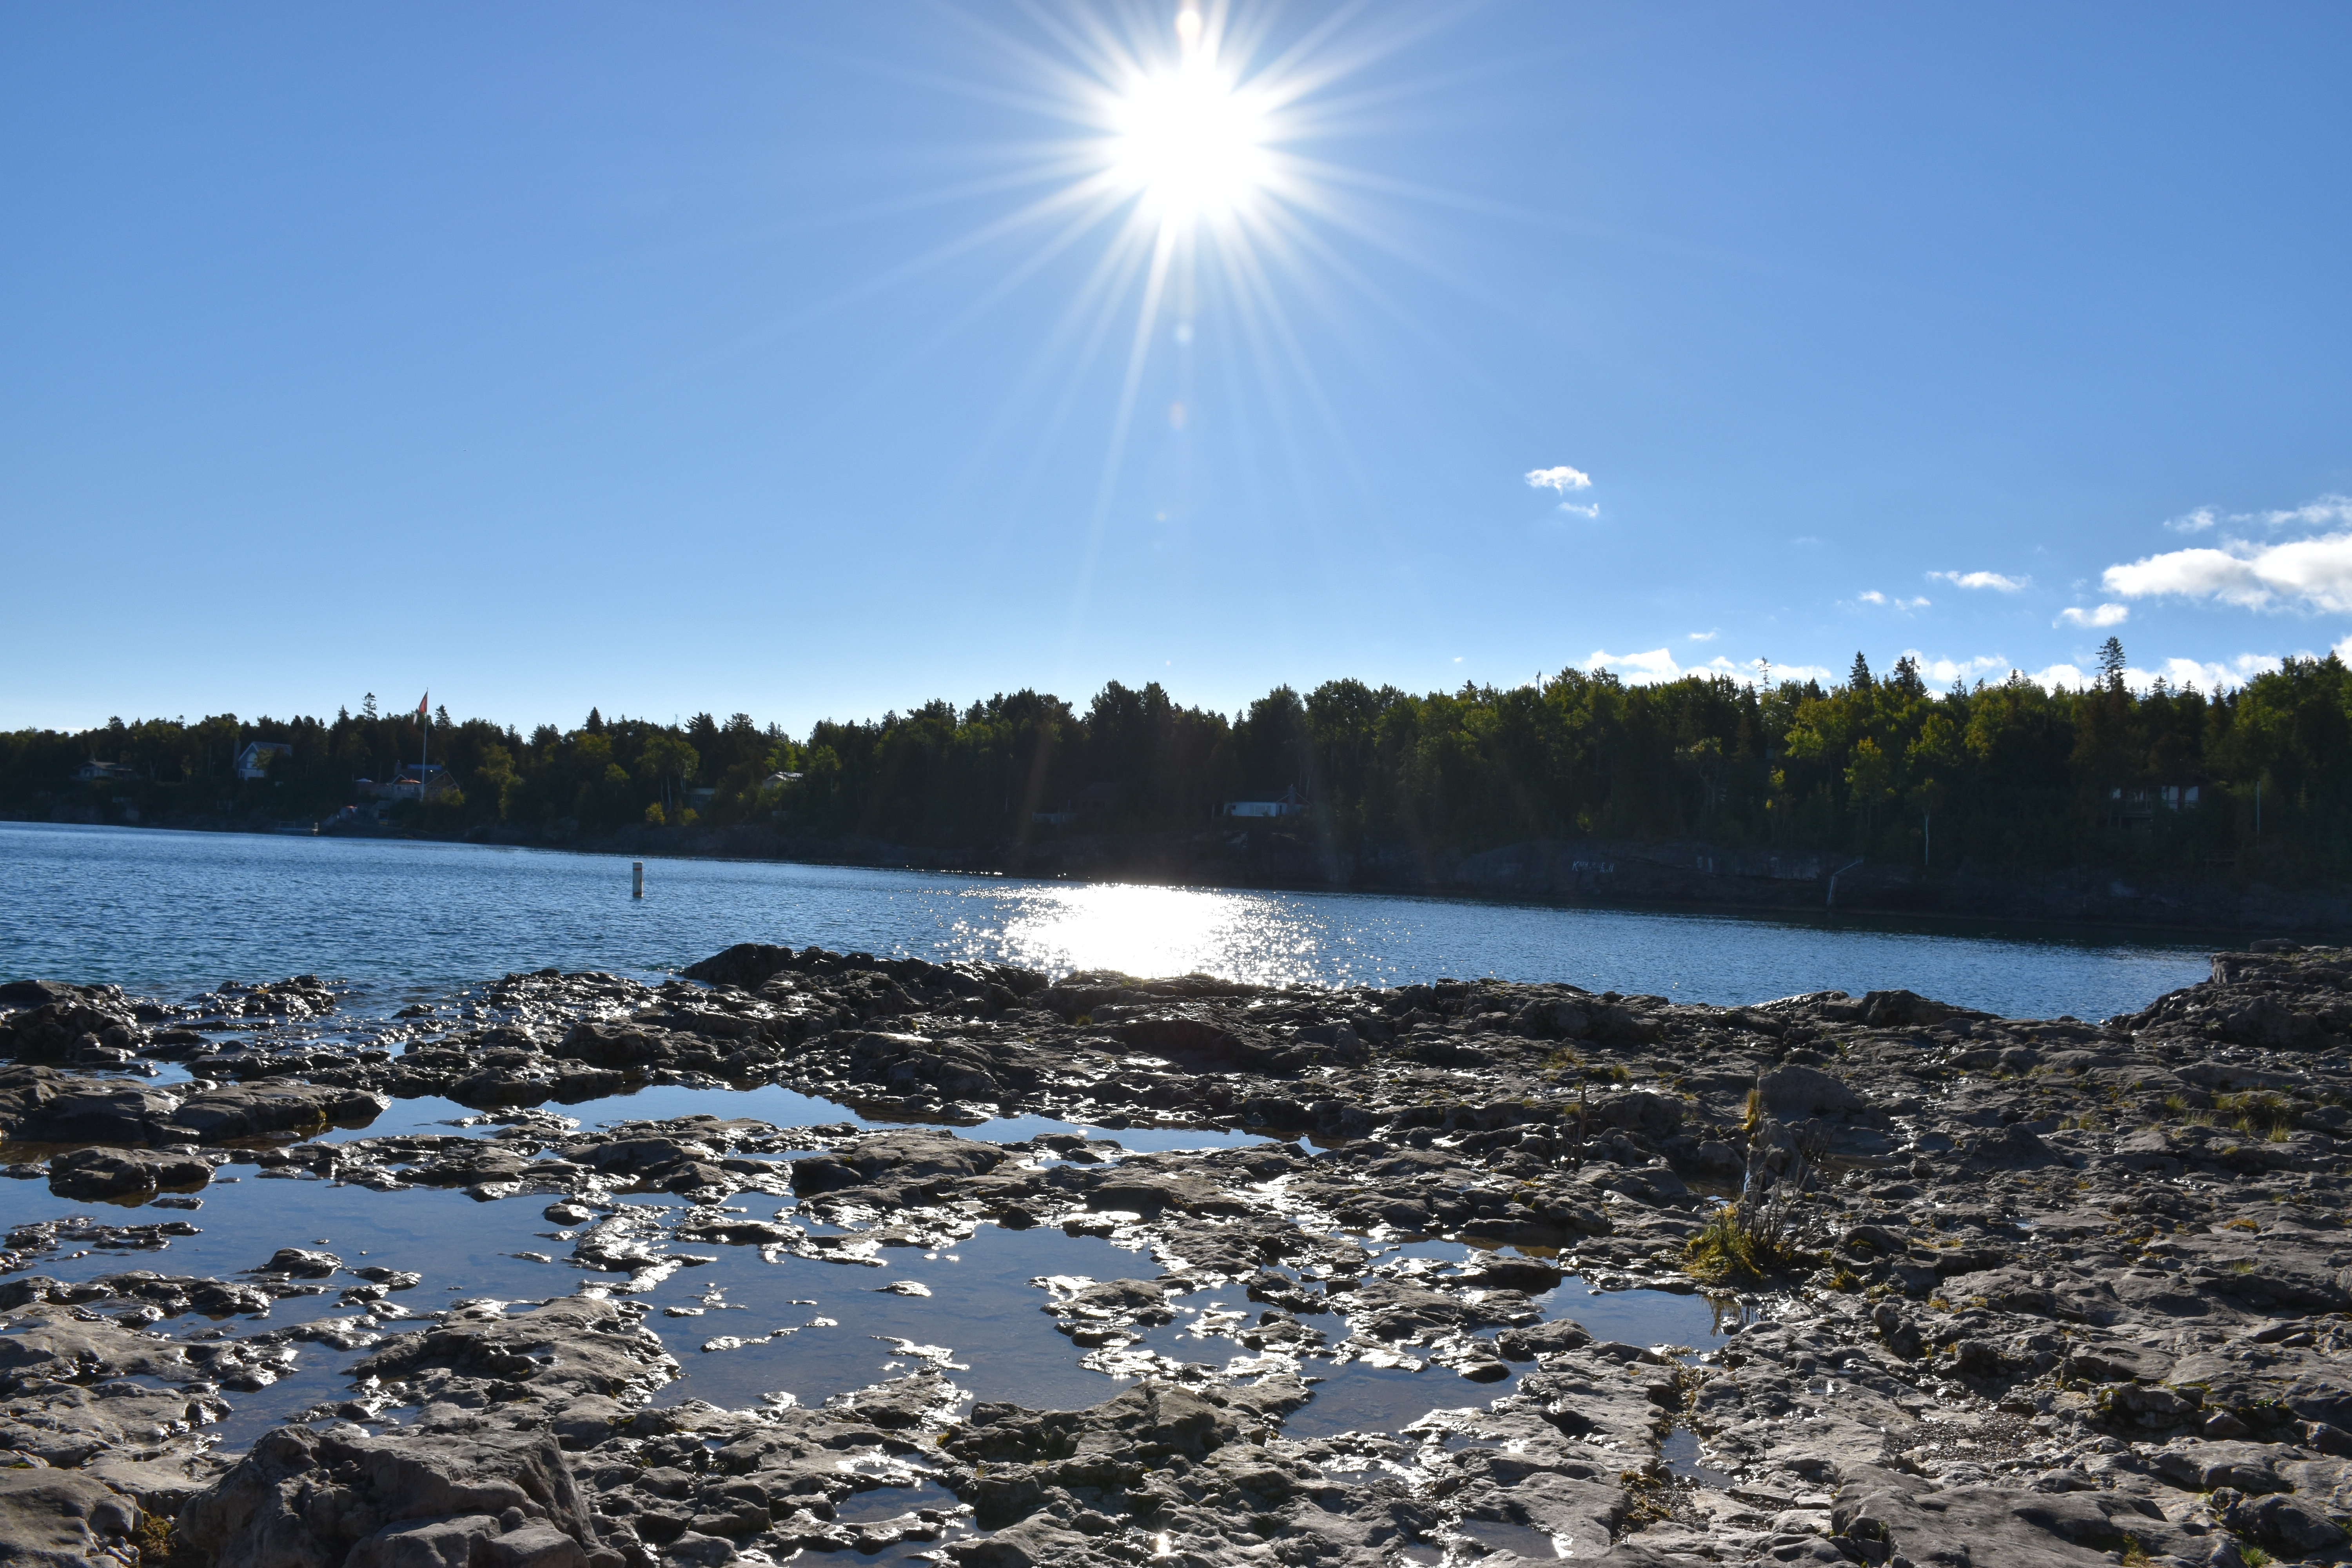
landscape, sea, tree, water, nature, horizon, mountain, snow, winter, cloud, sky, sunlight, shore, wave, lake, river, reflection, vehicle, reservoir, body of water